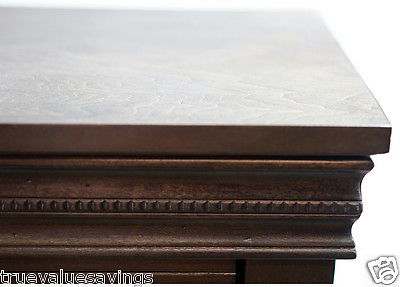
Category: cabinet